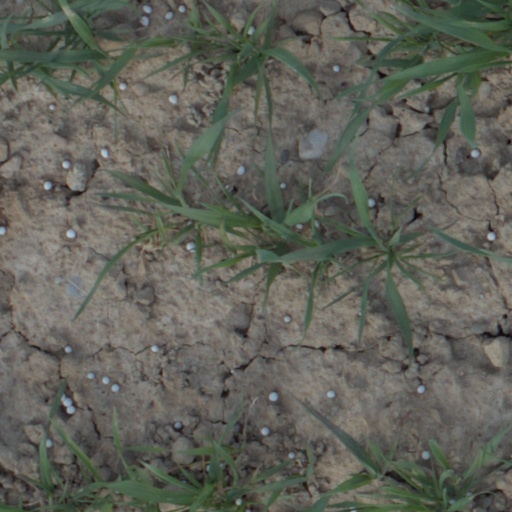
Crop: wheat